Quadrille dress

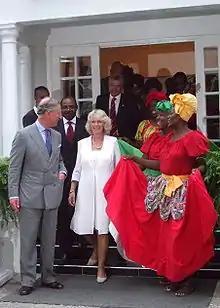
Women wearing the quadrille dress greet King Charles III and Queen Camilla in Jamaica.

A Quadrille dress is a bespoke dress worn by women in Caribbean countries. The quadrille dress is the folk costume of Jamaica, Dominica and Haiti. It is known by a different name in each country. The dress is particularly worn during the quadrille dance, but also other occasions.